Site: brandenburg
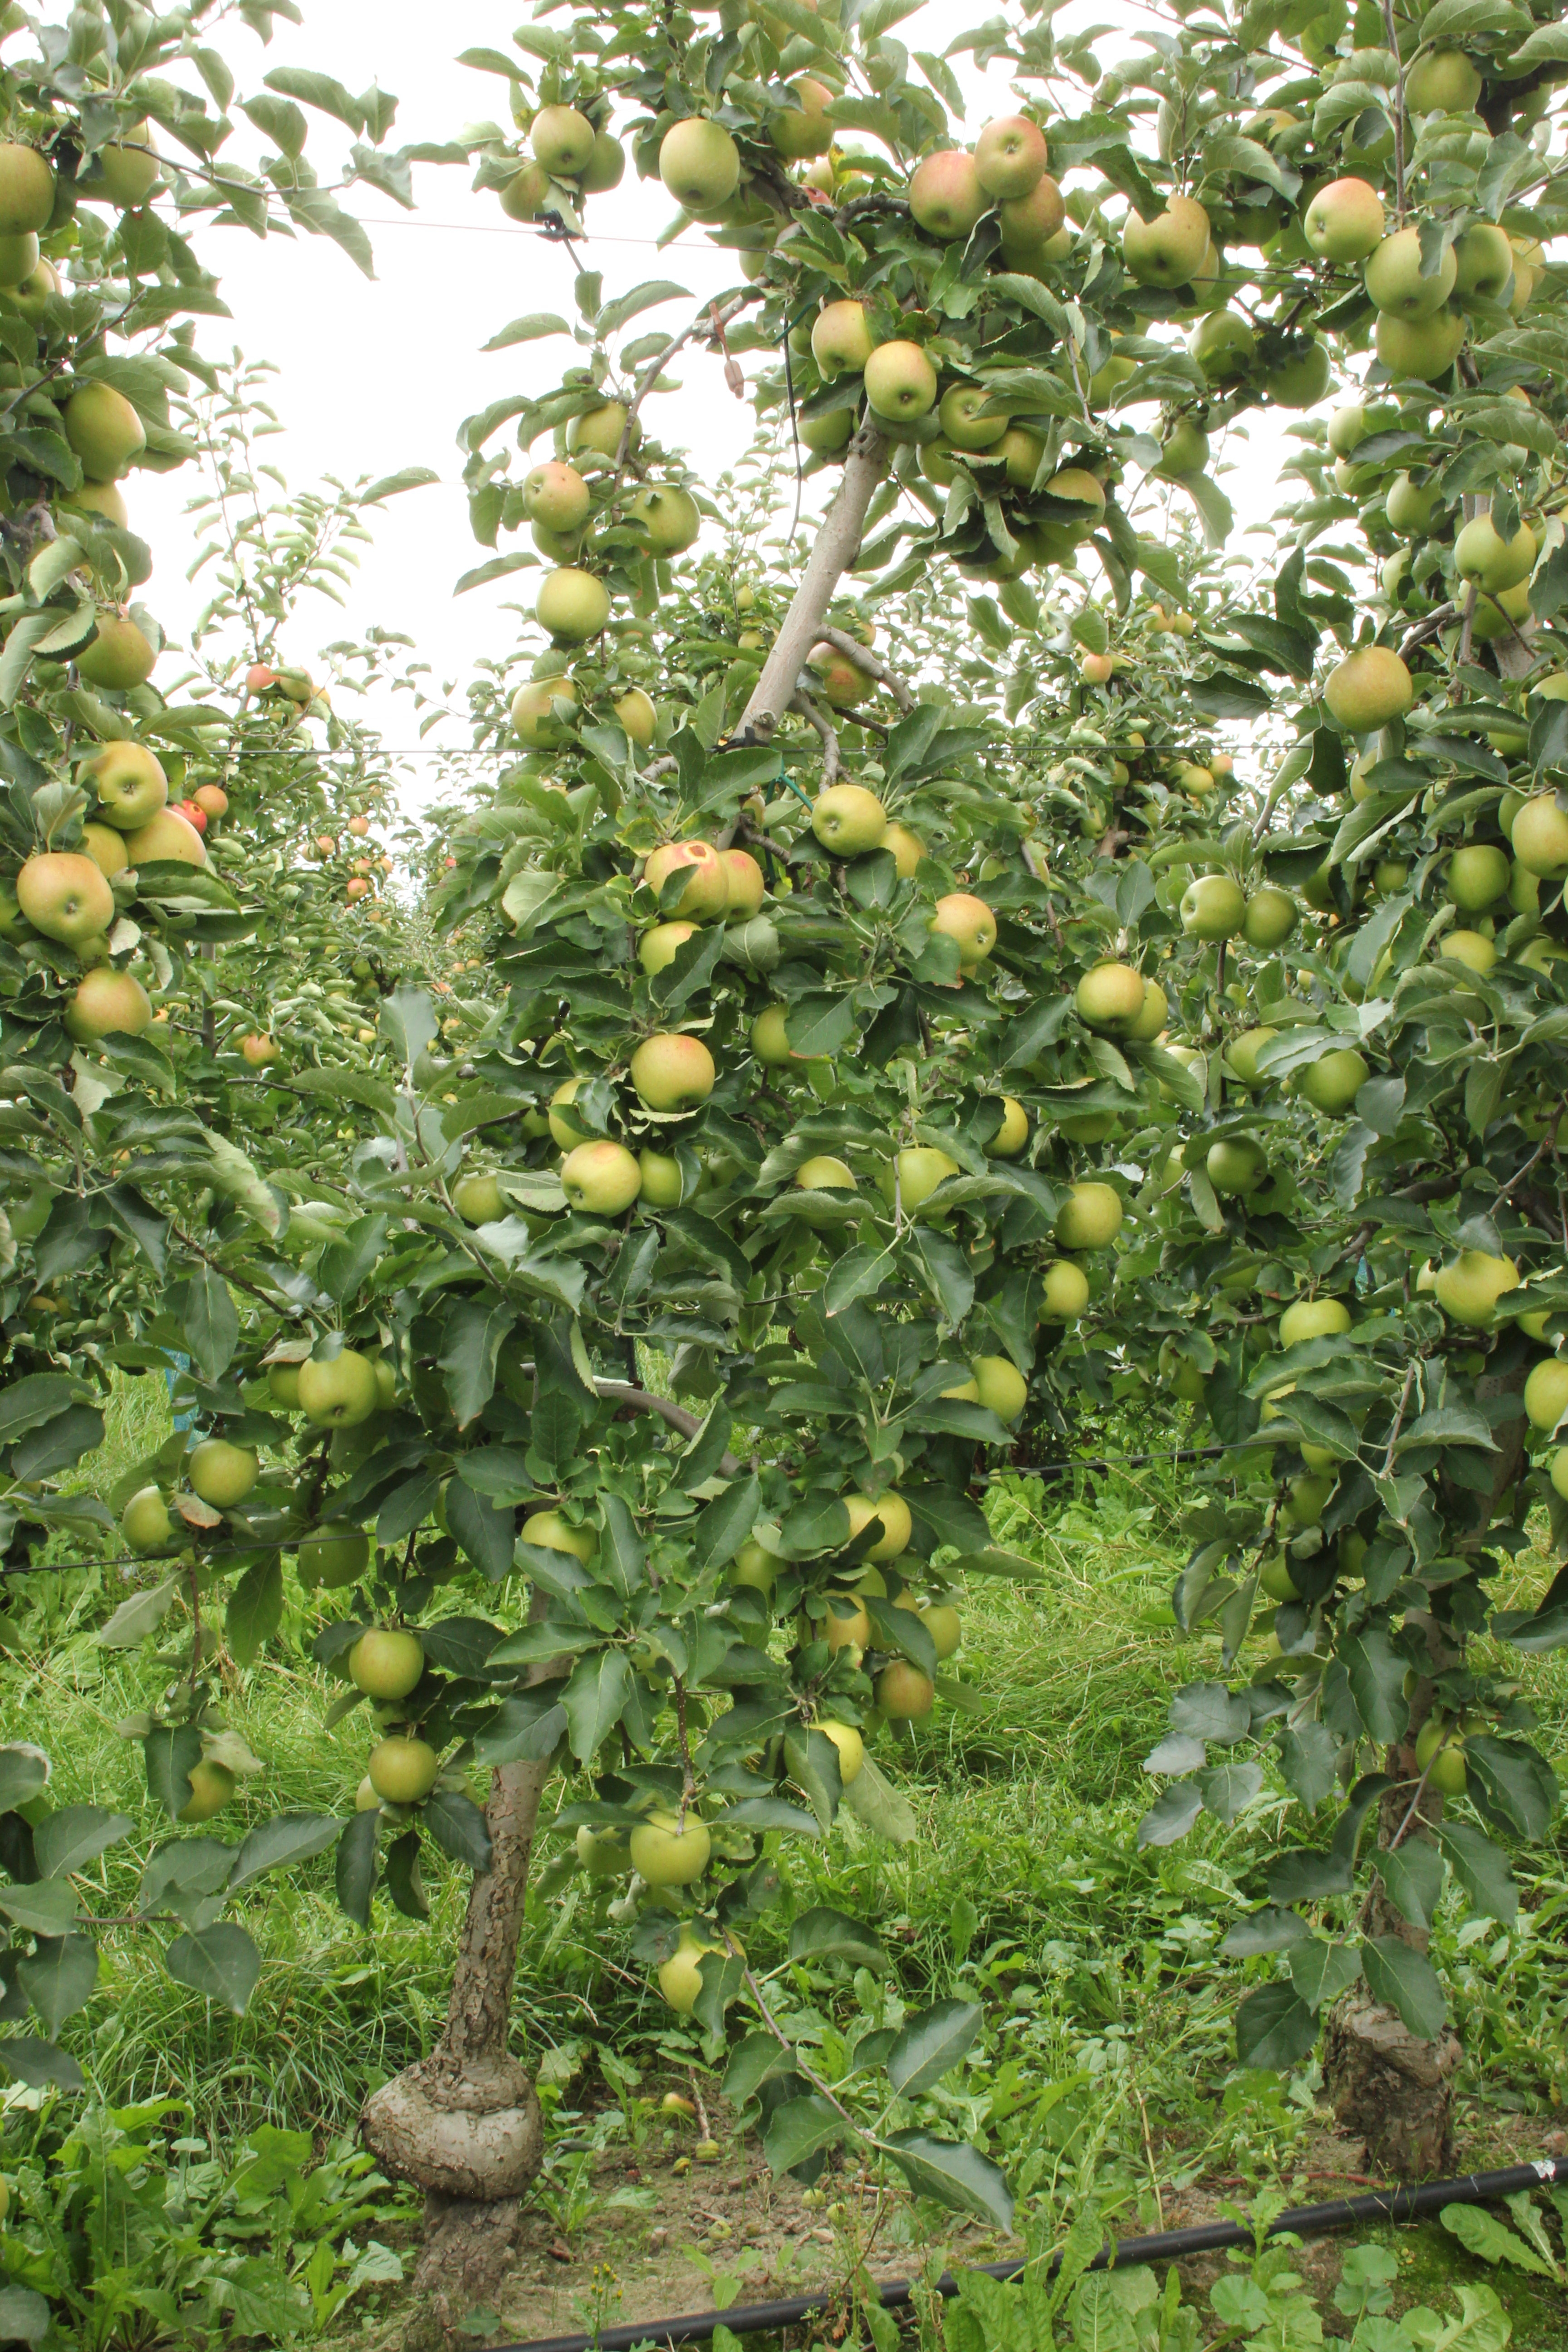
Growth stage (BBCH 87): Maturity of fruit and seed